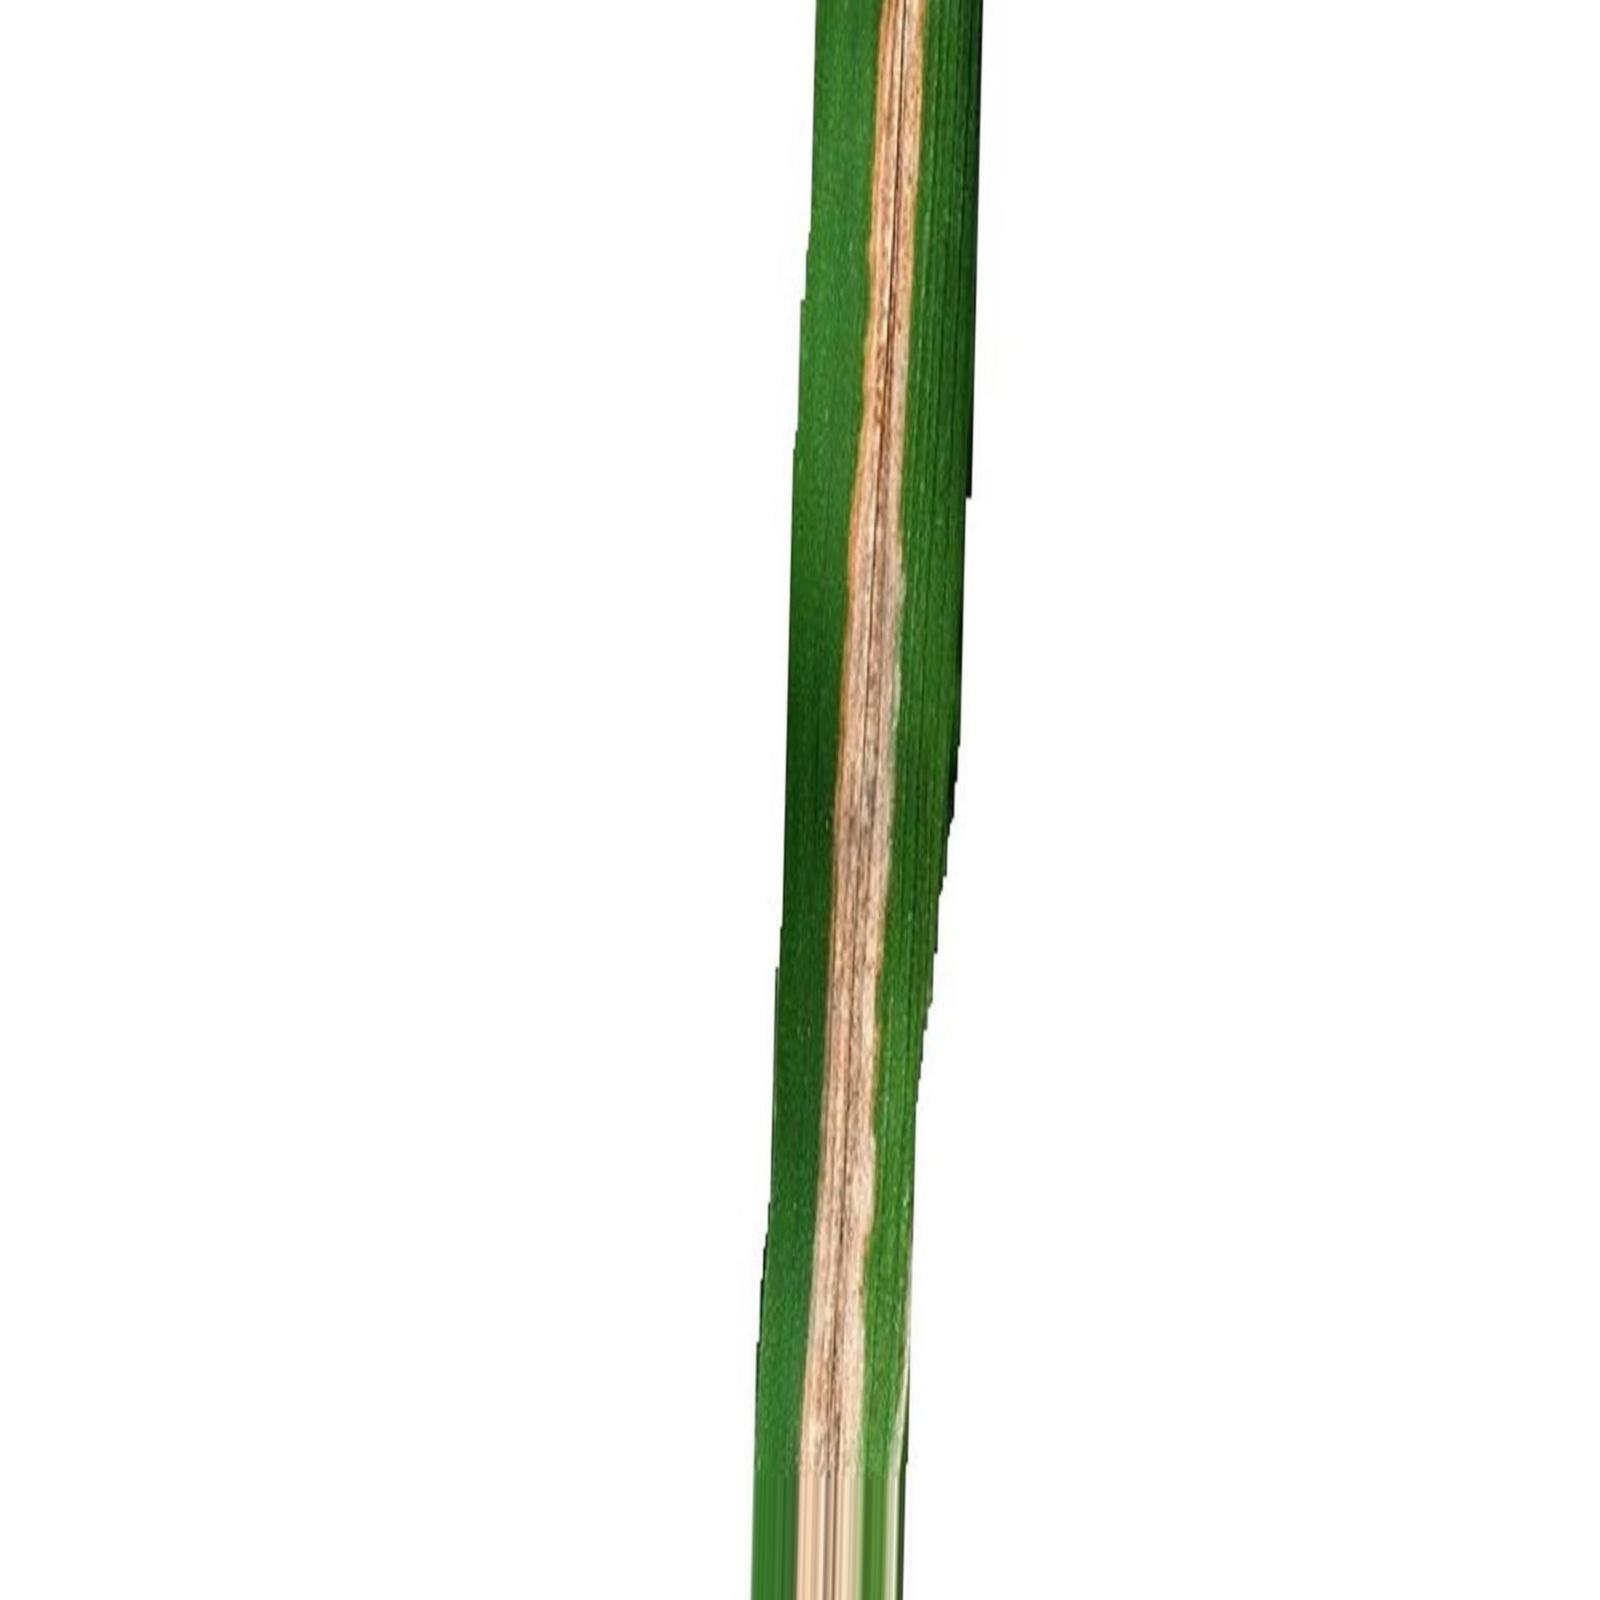
Nhãn: Bệnh Bạc lá (Bacterial leaf blight)